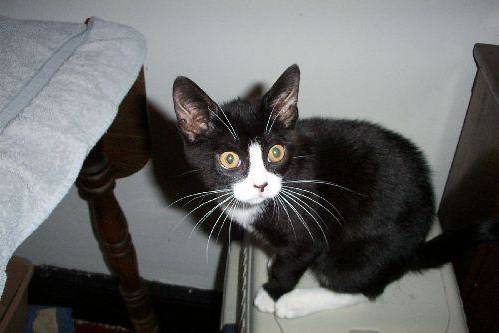
Label: cat